Question: How could the basin of sink be described?
Tambaya: Ya za`a fasalta ƙwanan wanke hannu?
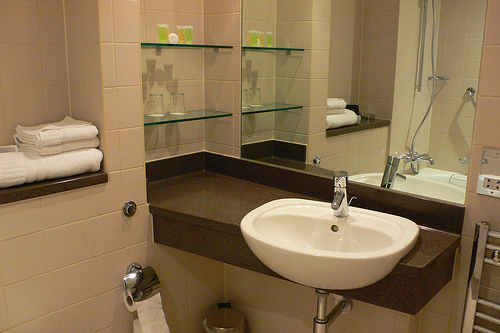
Answer: Ovate.
Amsa: Kamar ƙwai.